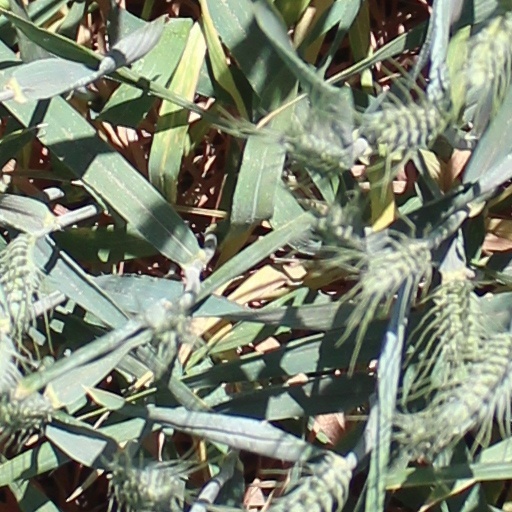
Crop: wheat